Baltimore Ravens

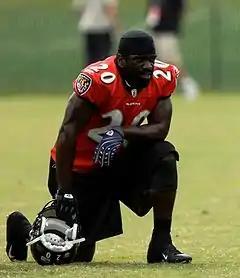
S Ed Reed, Hall of Famer (2002–2012)

The Ravens' rivalry with the Cincinnati Bengals began when the original Browns franchise moved to Baltimore to become the Ravens. Since then, the rivalry heated up when longtime Ravens defensive coordinator Marvin Lewis was hired as the head coach of the Bengals. The Ravens lead the all-time series 32–27 as of the 2024 season. The Bengals won the only playoff meeting in the 2022 AFC Wild Card round.